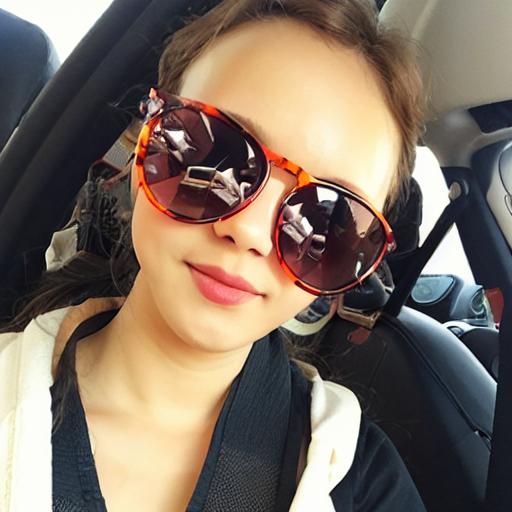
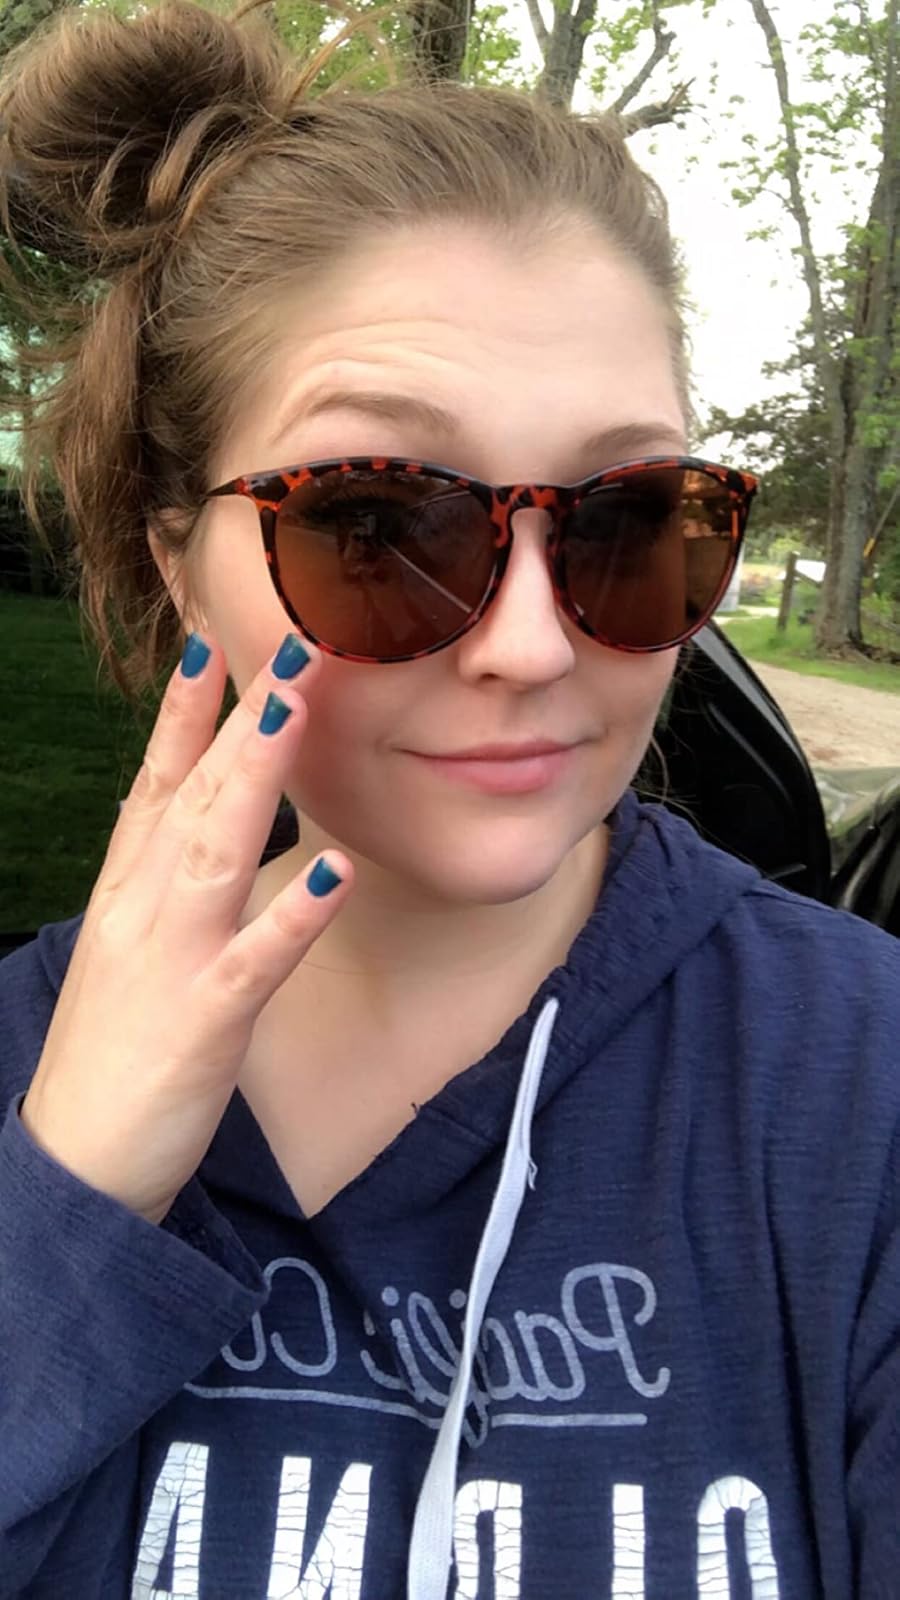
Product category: accessories_sunglasses
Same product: no